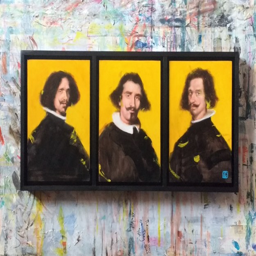
portrait of an artist after painting artist